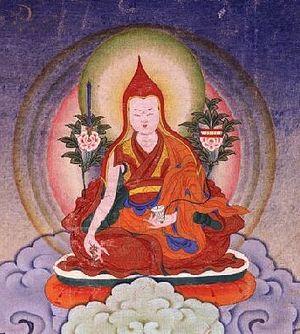
Jamyang Khyentsé Wangpo est considéré comme l'un des plus grands maîtres du bouddhisme tibétain.